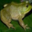
Label: frog